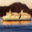
Label: ship